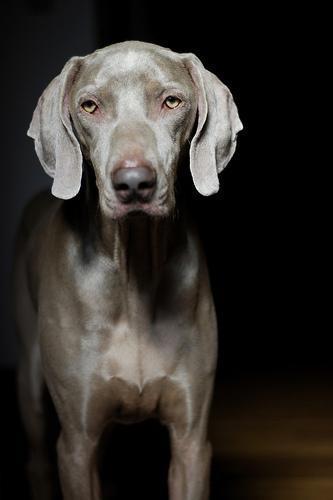
Weimaraner